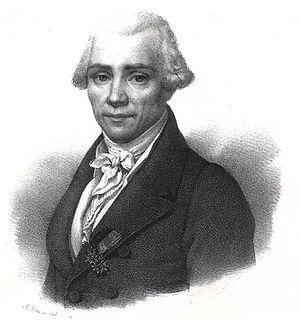
24 novembre : Théorème de Bayes.
Fondation en Allemagne du Deutsches Archäologisches Institut.